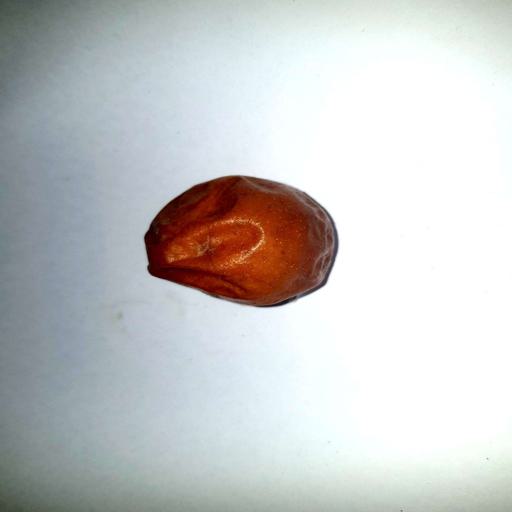
Label: bruised